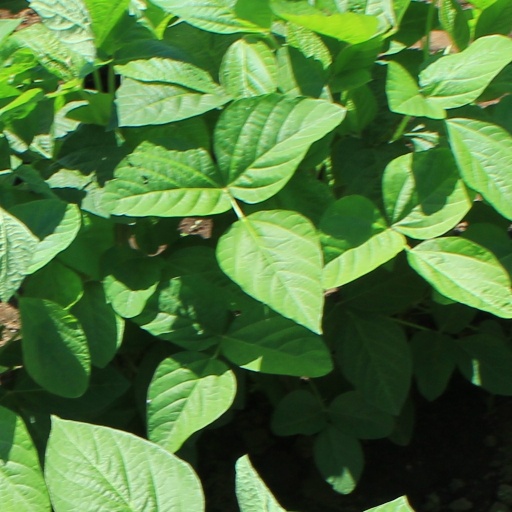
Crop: soybean